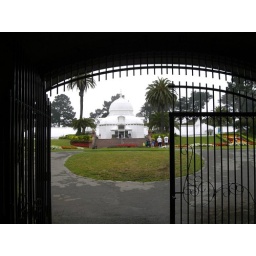
I like these images darkness surrounds a bright scene. You'll notice this. There be butterflies in that white building.